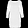
Label: Dress